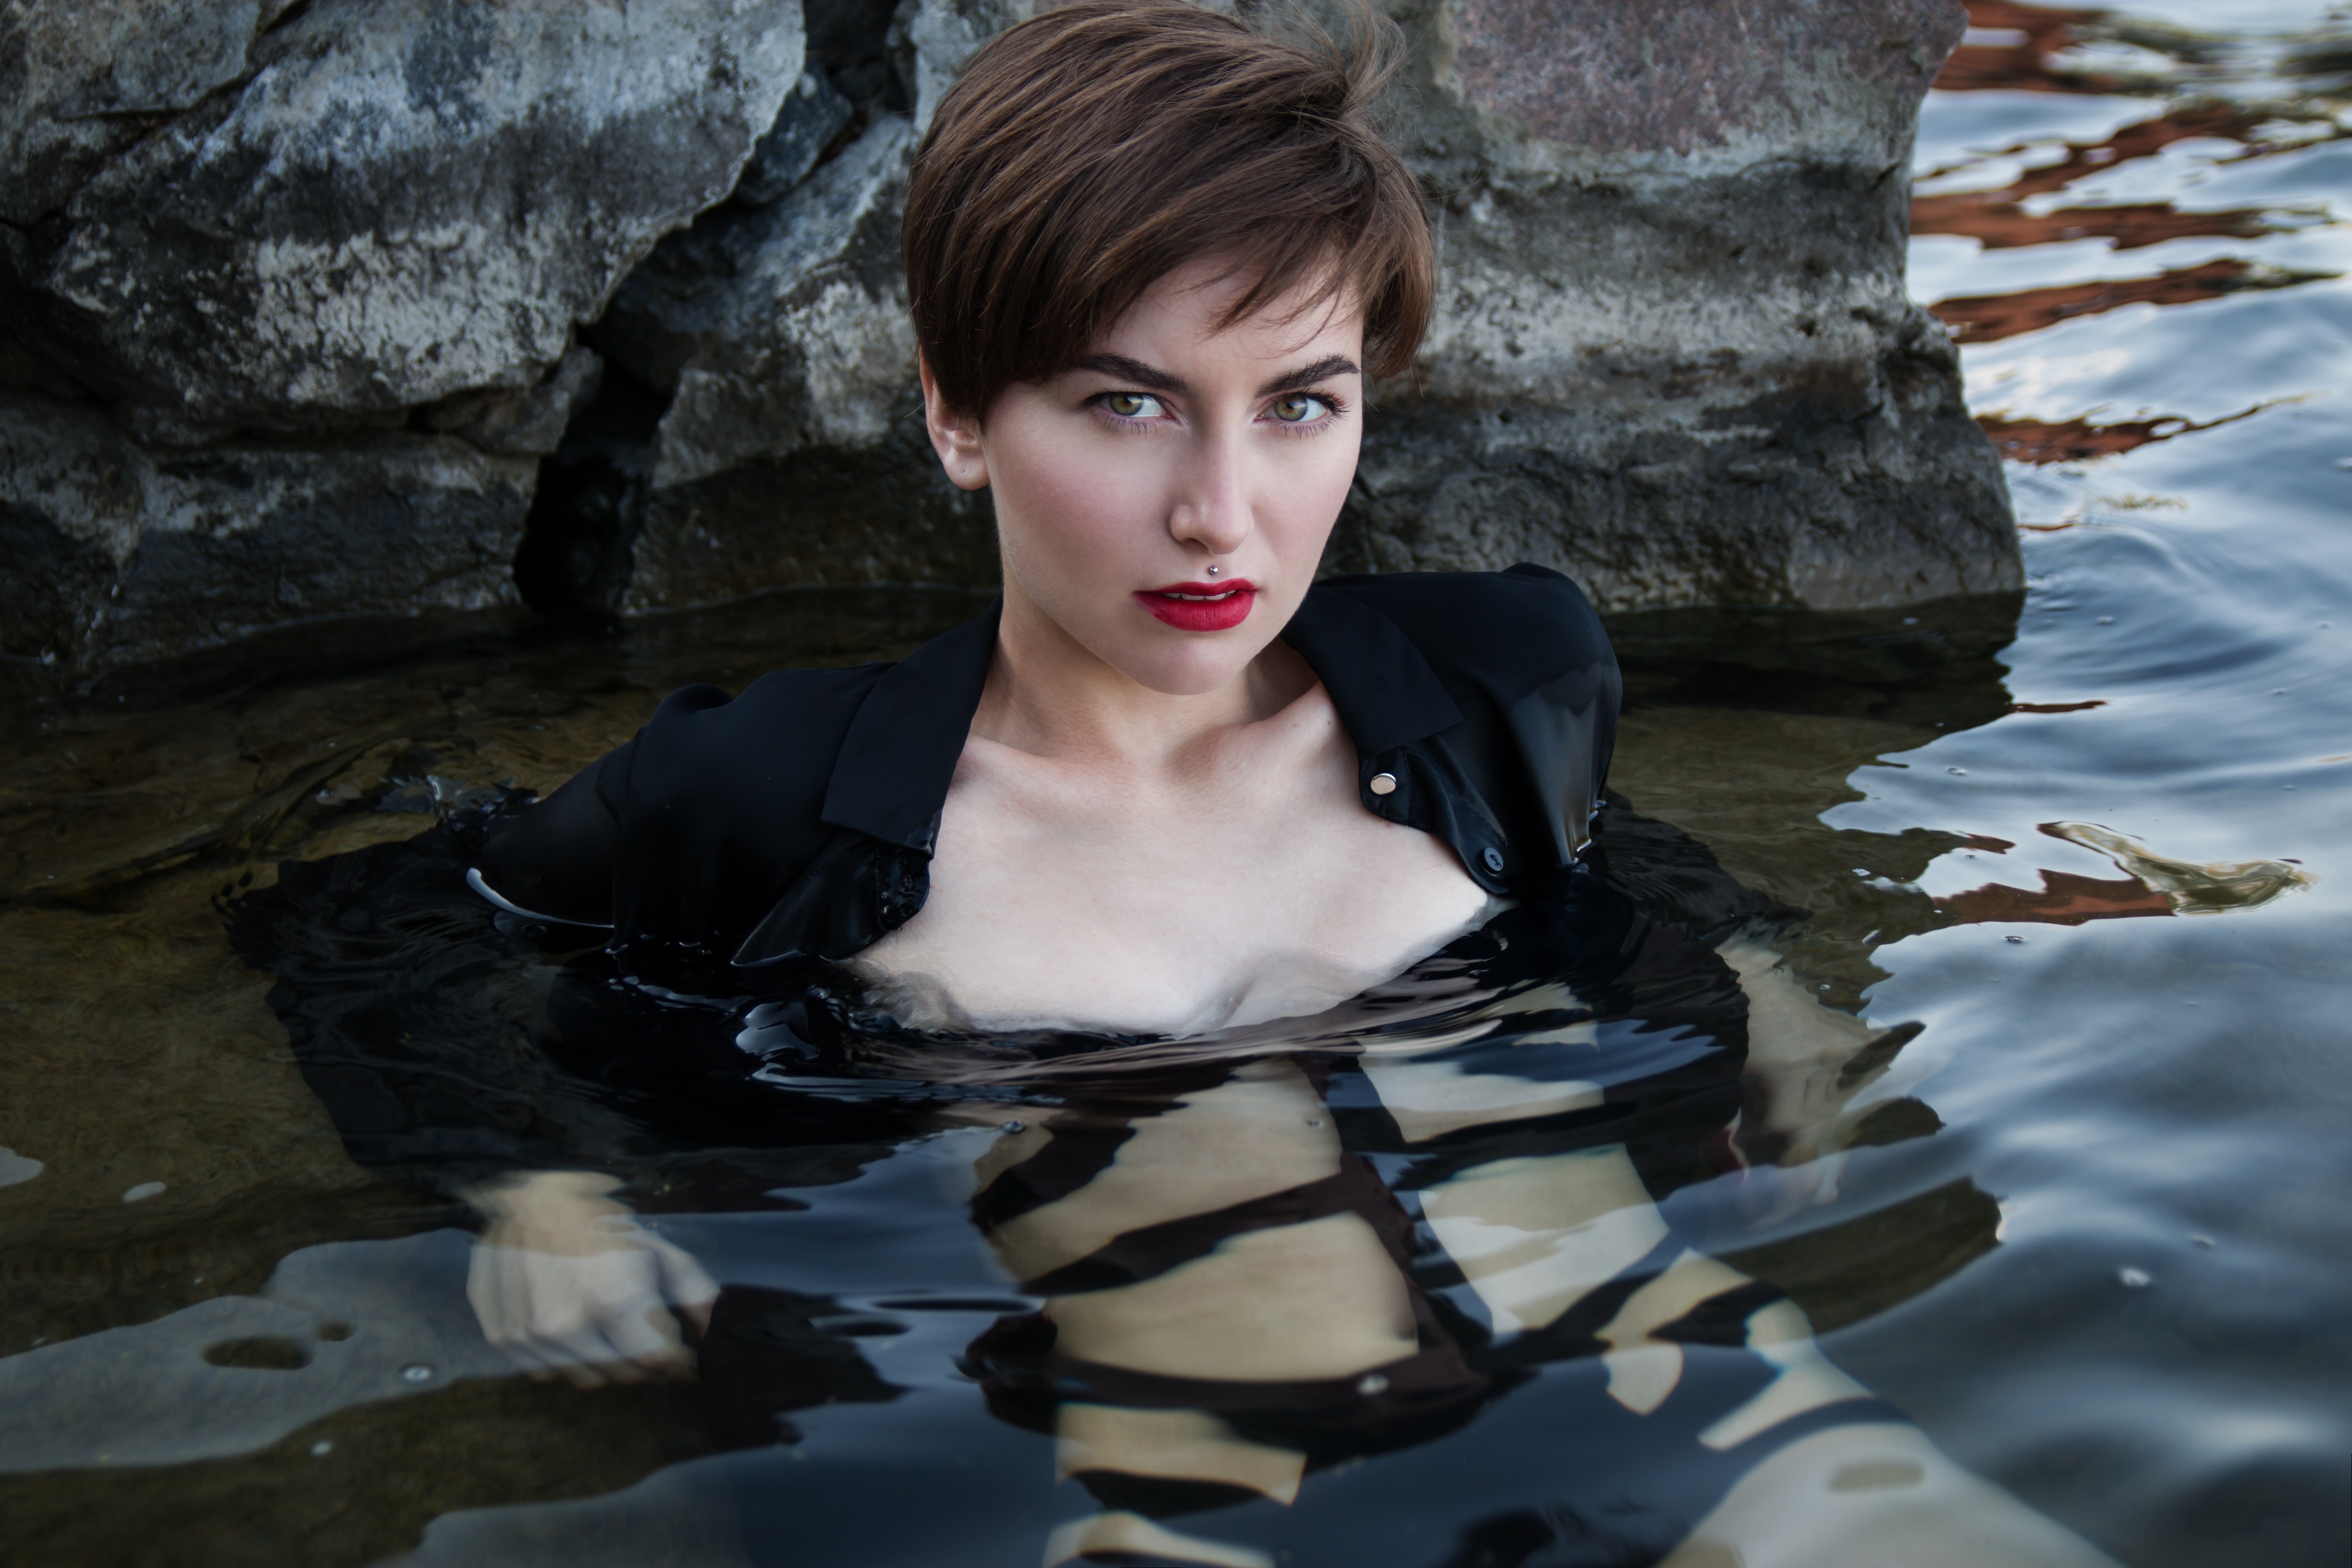
sea, water, girl, view, wet, portrait, model, fashion, beauty, sexy, image, short hair, screenshot, mythology, photo shoot, red lips, dvushka, erotically